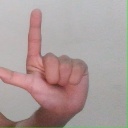
अक्षर: ल